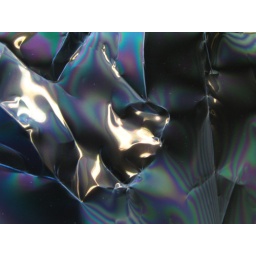
A screwed up sheet of Acetate in front of a white LCD screen shot with a circular polariser.